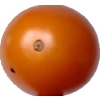
Label: tomato_cherry_orange